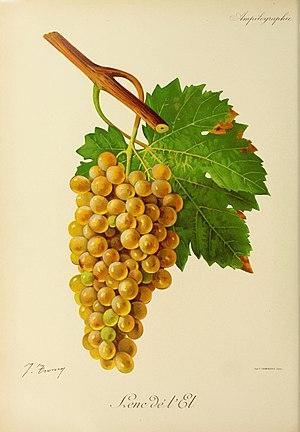
Grappe de Len de l'el par Viala et Vermorel
Le len de l'el est un cépage de cuve blanc courant dans le vignoble de Gaillac. Il est parfois réduit à ses initiales : LdL.